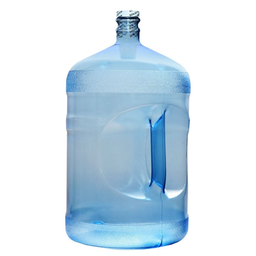
Label: plastic